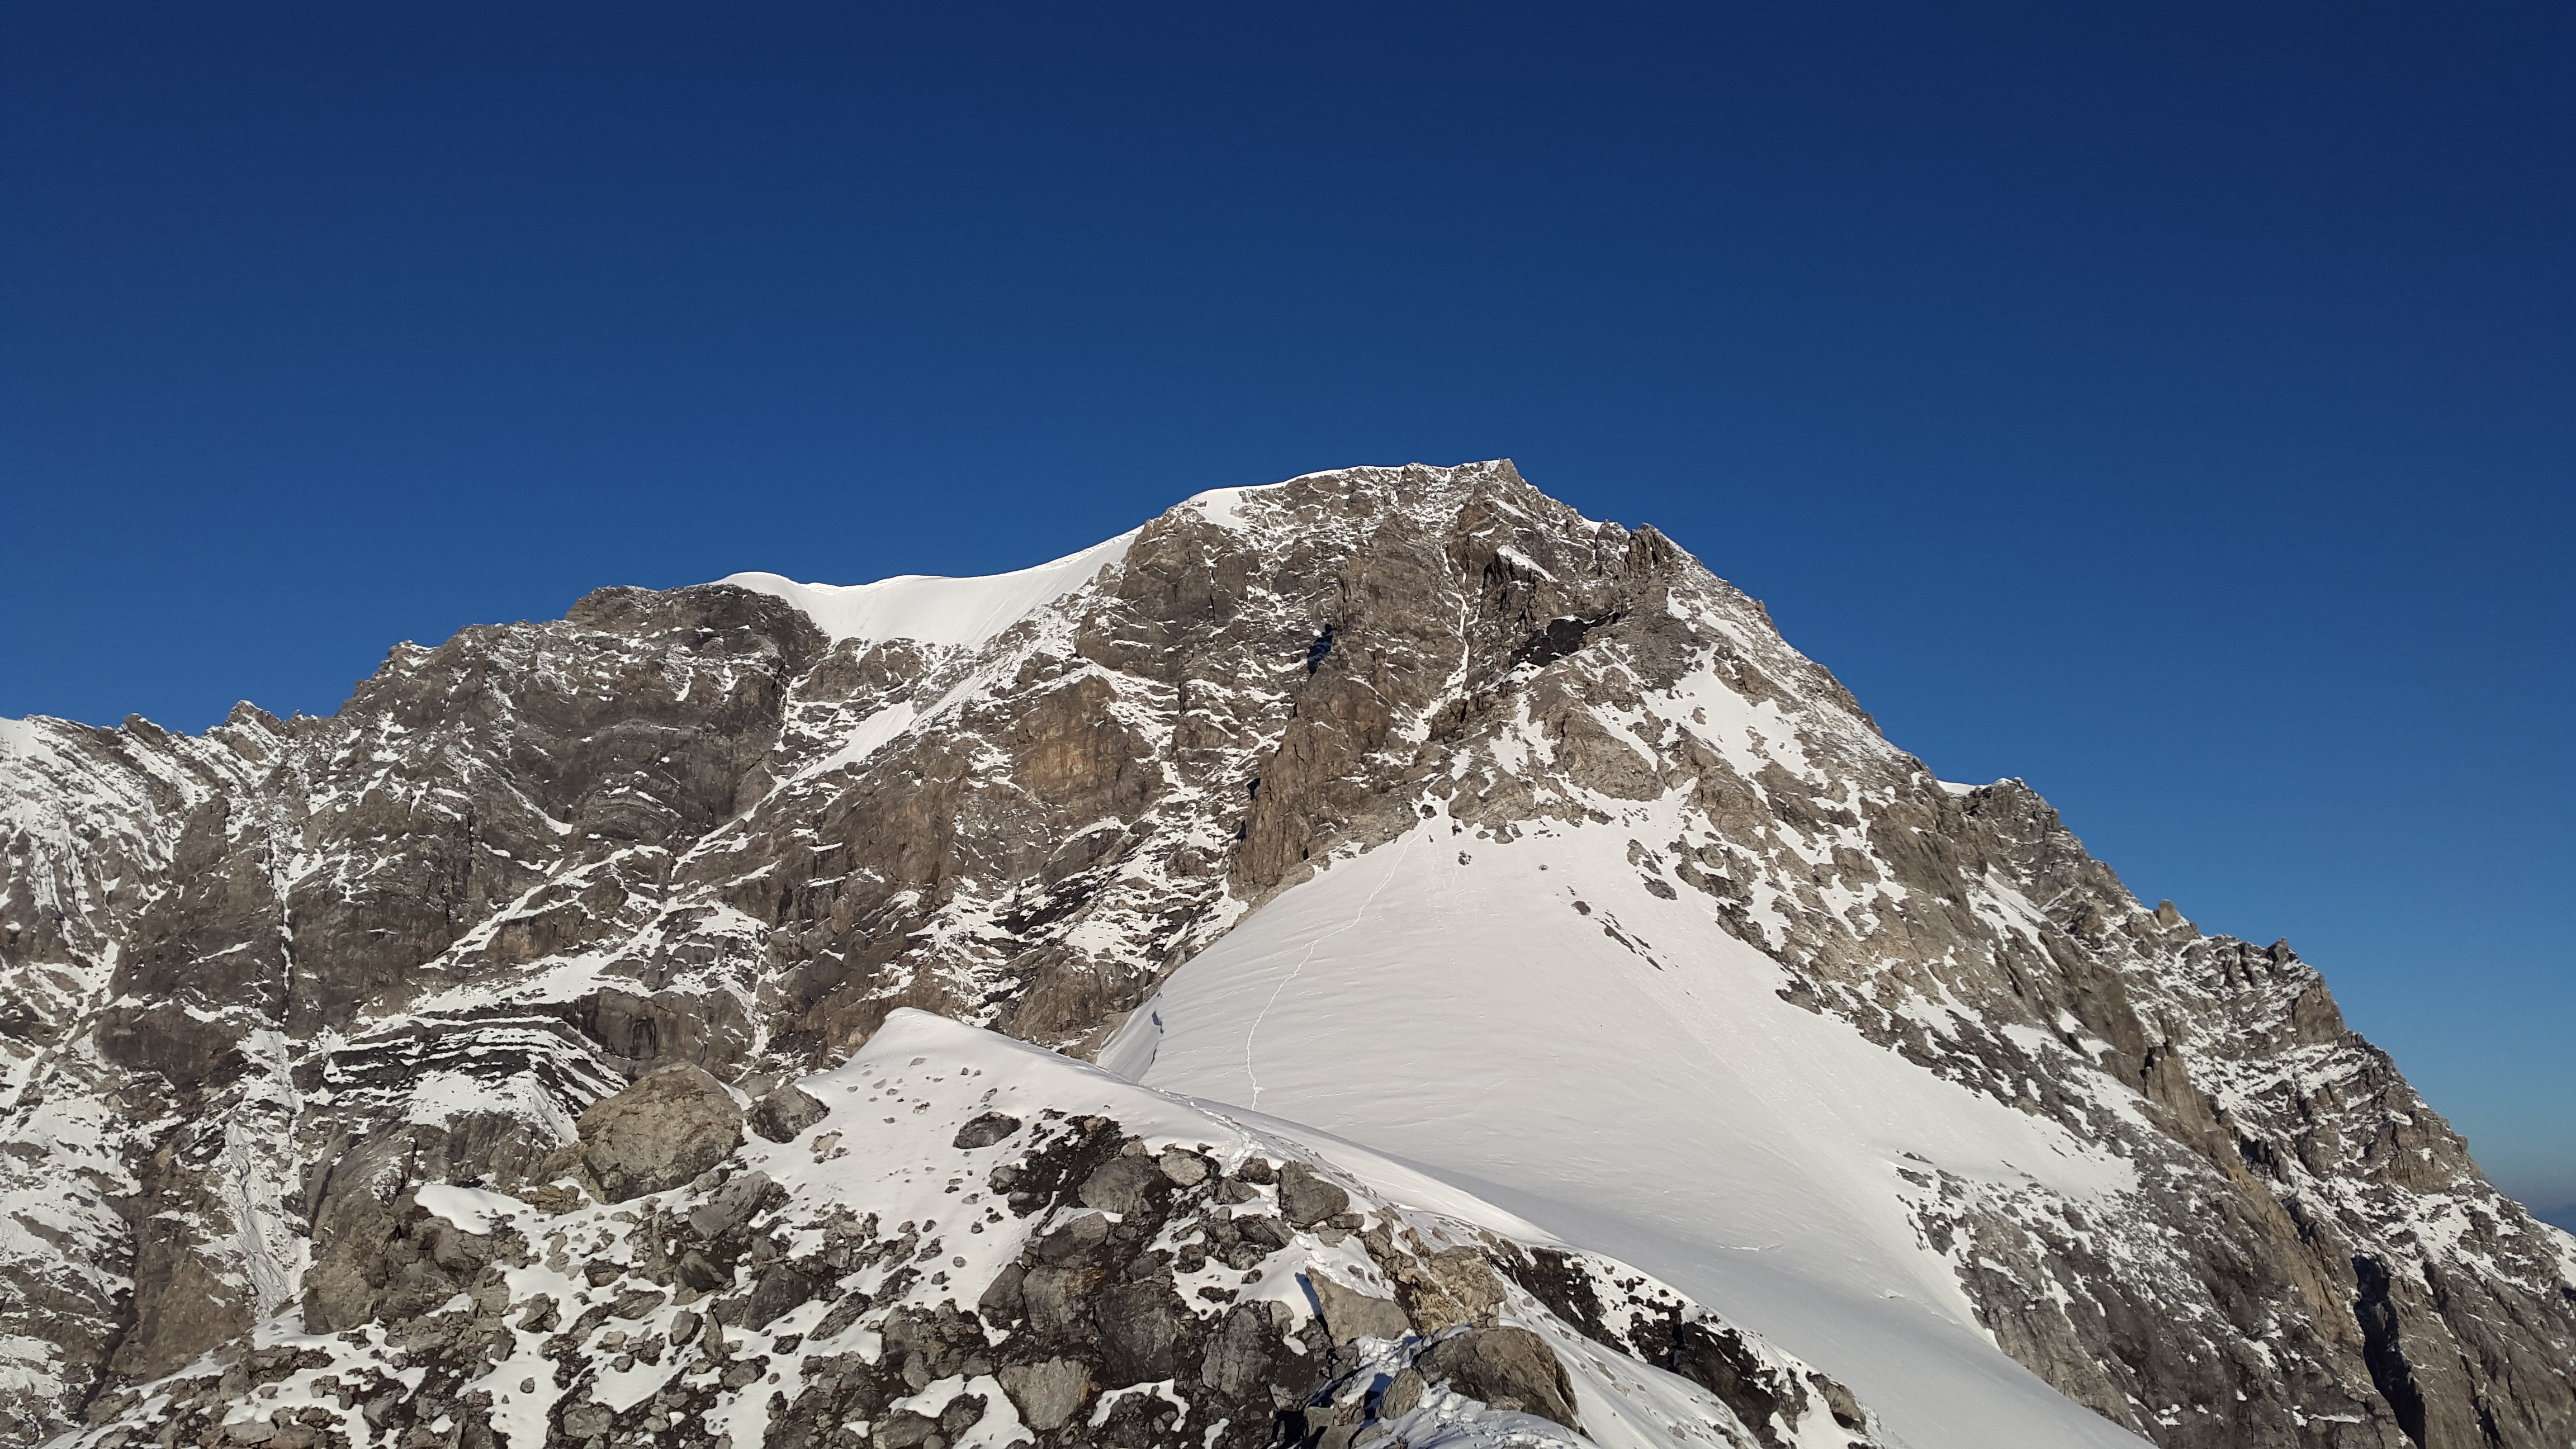
nature, outdoor, wilderness, mountain, snow, winter, adventure, mountain range, high, weather, alpine, blue, season, ridge, summit, mountaineering, mountains, alps, plateau, fell, cirque, winter sports, landform, south tyrol, backcountry skiiing, ortler, hintergrat, high altitude mountain tour, mountain pass, geographical feature, mountainous landforms